Ruined (play)

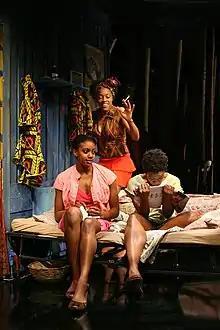
Opening night of "Ruined" in 2009. Photograph by Joan Marcus.

"Ruined" was commissioned by the Goodman Theatre (Chicago, Illinois) and is a co-production with the Manhattan Theatre Club. Nottage and director Kate Whoriskey traveled to Uganda to interview women as background for the play, which was first performed in 2007 in the Goodman Theatre New Stages Series. The play premiered on November 8, 2008 at the Goodman Theatre and ran through December 14.